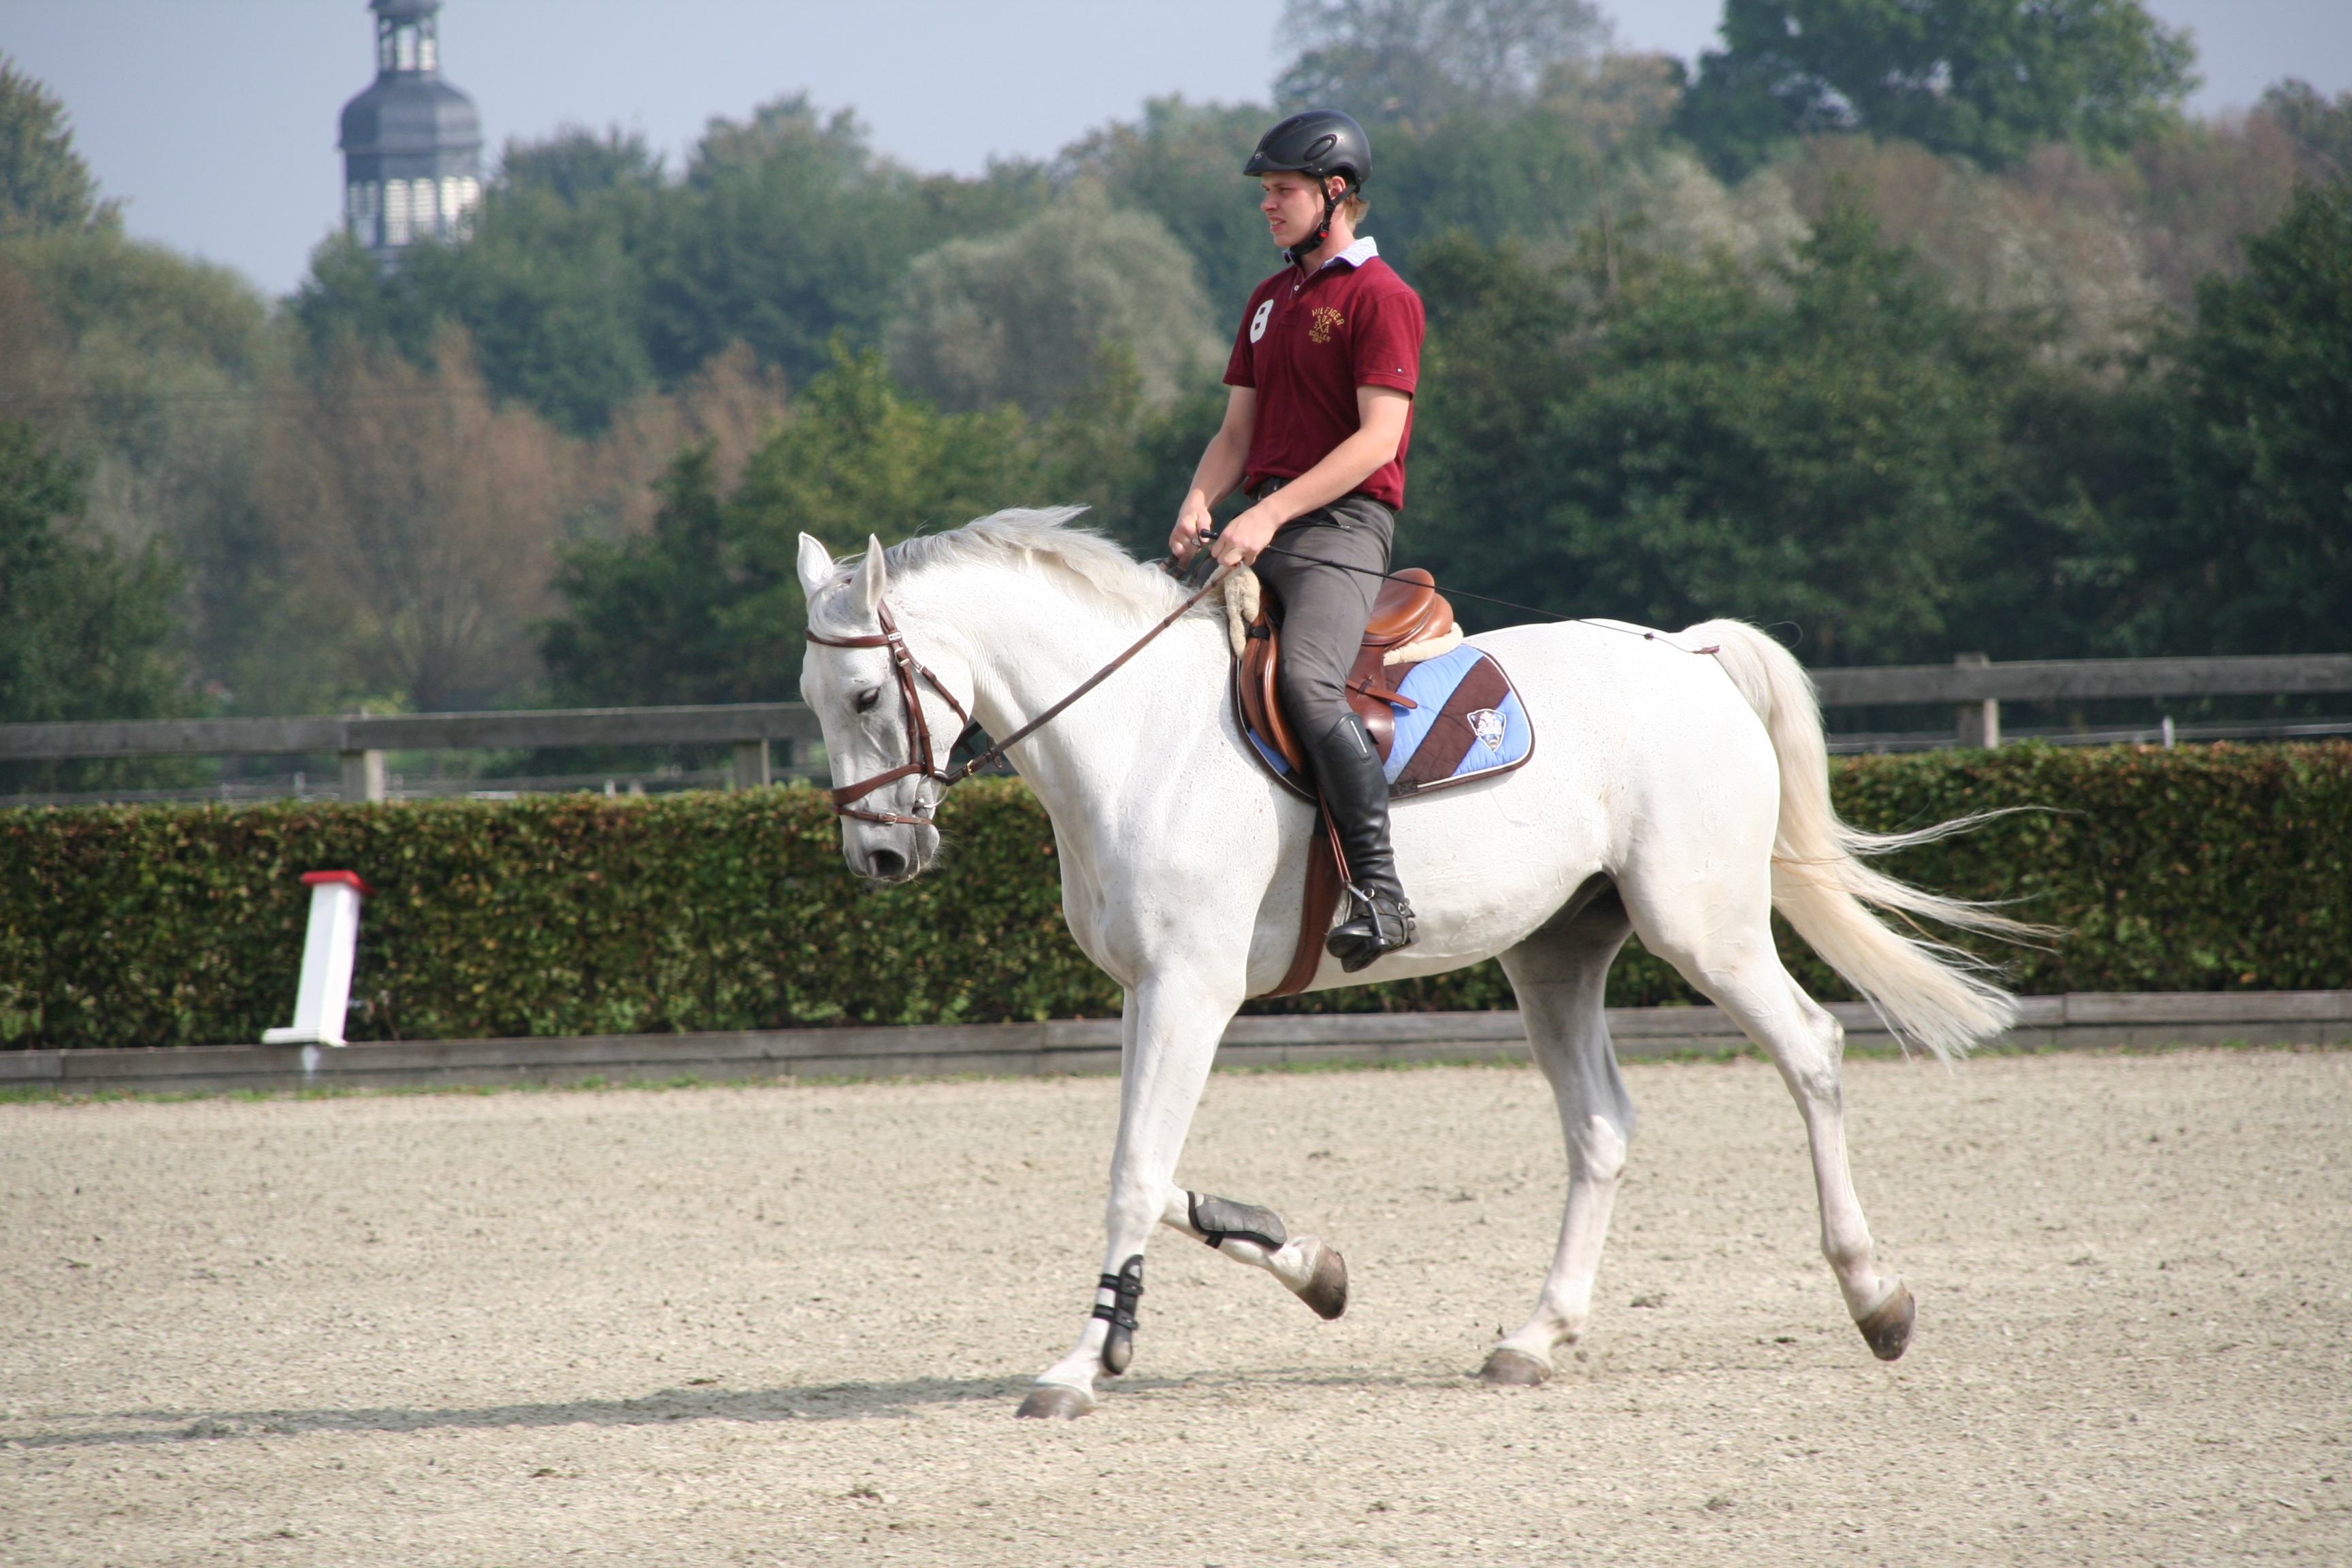
recreation, jumping, horse, stallion, sports, saddle, mare, jockey, mold, reiter, western riding, equestrianism, equitation, dressage, eventing, outdoor recreation, horse like mammal, animal sports, english riding, equestrian sport, hunt seat, endurance riding, animal training, four horizontal bar